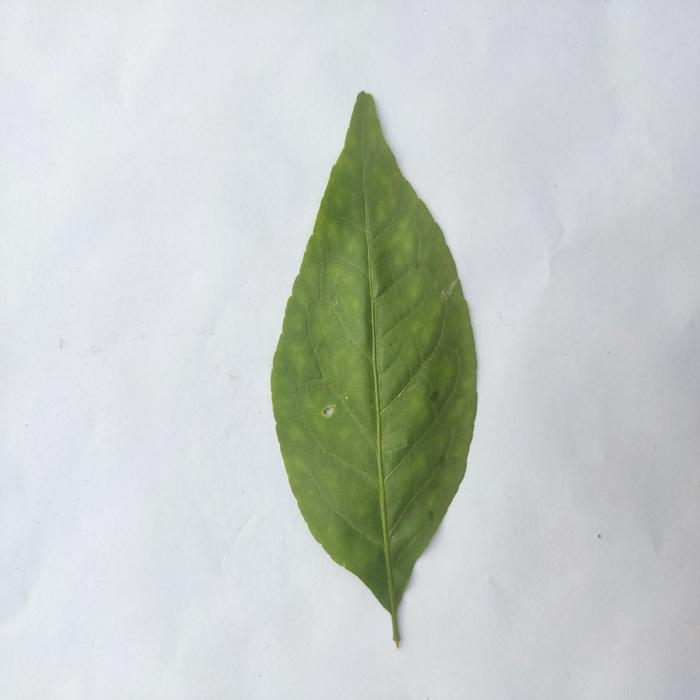
Crop: Aegle Marmelos
Leaf condition: Leaf_Spot